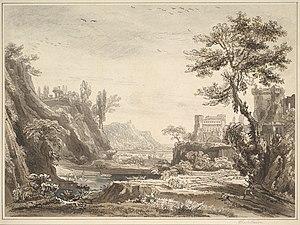
Chatelain, dit aussi J. B. Chatelain ou John Baptist Chatelain, est un peintre, dessinateur et graveur anglais, actif à Londres durant les années 1735-1750, et mort dans cette ville en mai 1758. Il travailla en société avec entre autres François Vivarès et fut l'un des tout premiers Anglais à produire des paysages gravés provenant de ses dessins originaux, faisant de lui un véritable « peintre-graveur » au sens d'Adam von Bartsch.